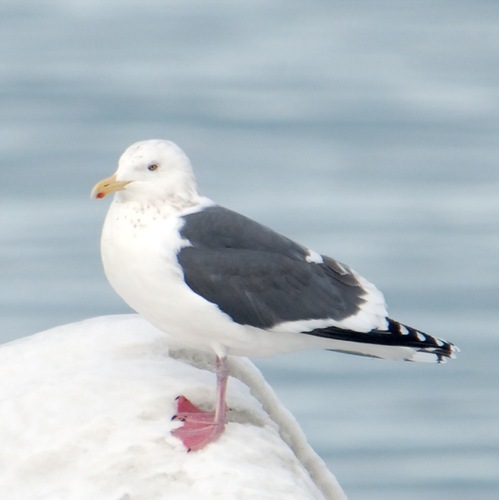
this yellow beaked, white bird has large pink webbed feet and black secondaries.
larger bird with curved yellow beak, pink tarsus with pink flappers, white breast and head and black secondaries.
the bird has a white crown and a medium sized yellow bill.
this is a large white bird with a grey wing, black tail feather and an orange beak.
bird with yellow beak, pinkish brown tarsus, pink feet, and white throat, breast, belly and abdomen
this bird has wings that are grey and has a white belly
this bird has a belly that is white and gray secondariesmedium to large sized white grey and black bird with long orange tarsus and webbed feet.
a white bodied bird, yellow curved beak, and full dark wings with slight off coloring.
this bird as a snow-white breast and belly, pink feet, gray secondaries, and white primaries.
Species: Slaty Backed Gull